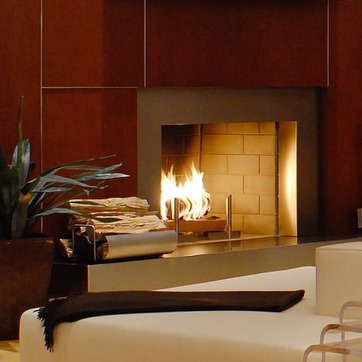
Material: other